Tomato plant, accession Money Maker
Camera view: tilt-top (135 deg); turntable rotation: 60 degrees
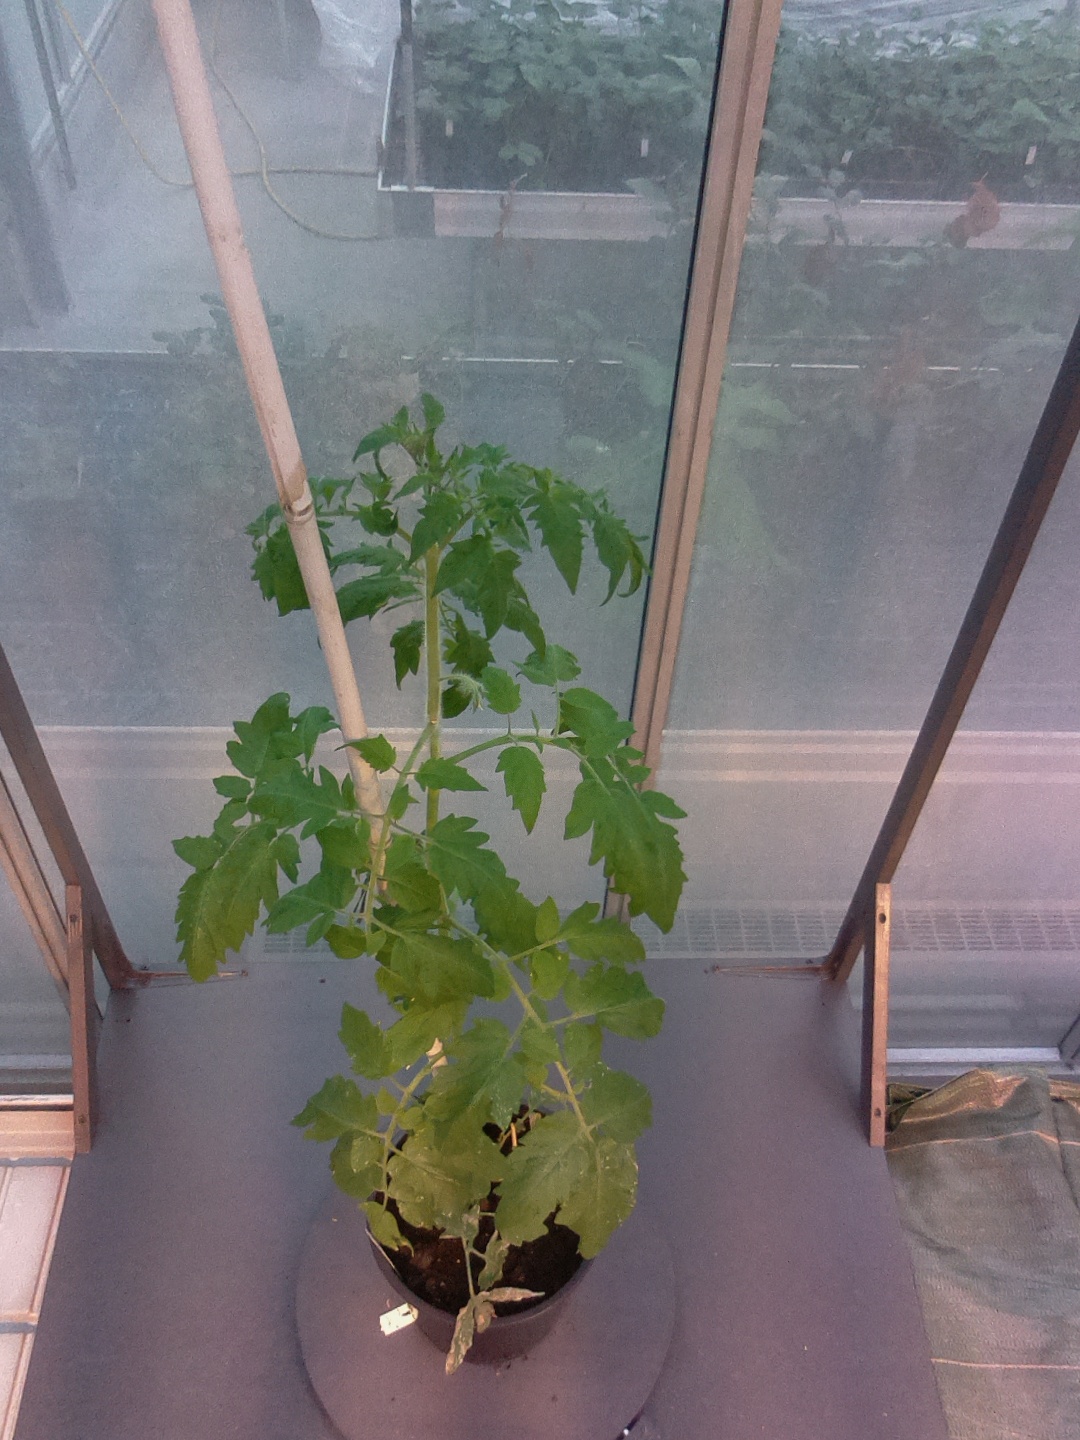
BBCH growth stage 60: First flowers open